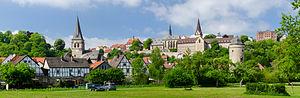
Warburg est une ville de Rhénanie-du-Nord-Westphalie, située dans l'arrondissement de Höxter, dans le district de Detmold, dans le Landschaftsverband de Westphalie-Lippe, à la frontière de trois Länder : la Rhénanie-du-Nord-Westphalie, la Hesse et la Basse-Saxe. Warburg comptait 24 292 habitants en 2003.